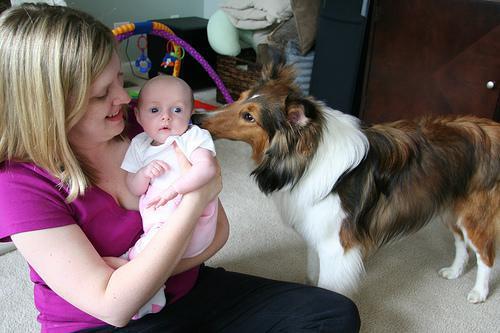
Shetland_sheepdog